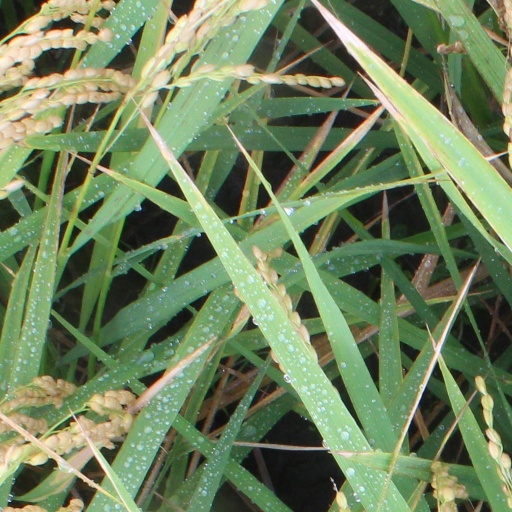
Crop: rice